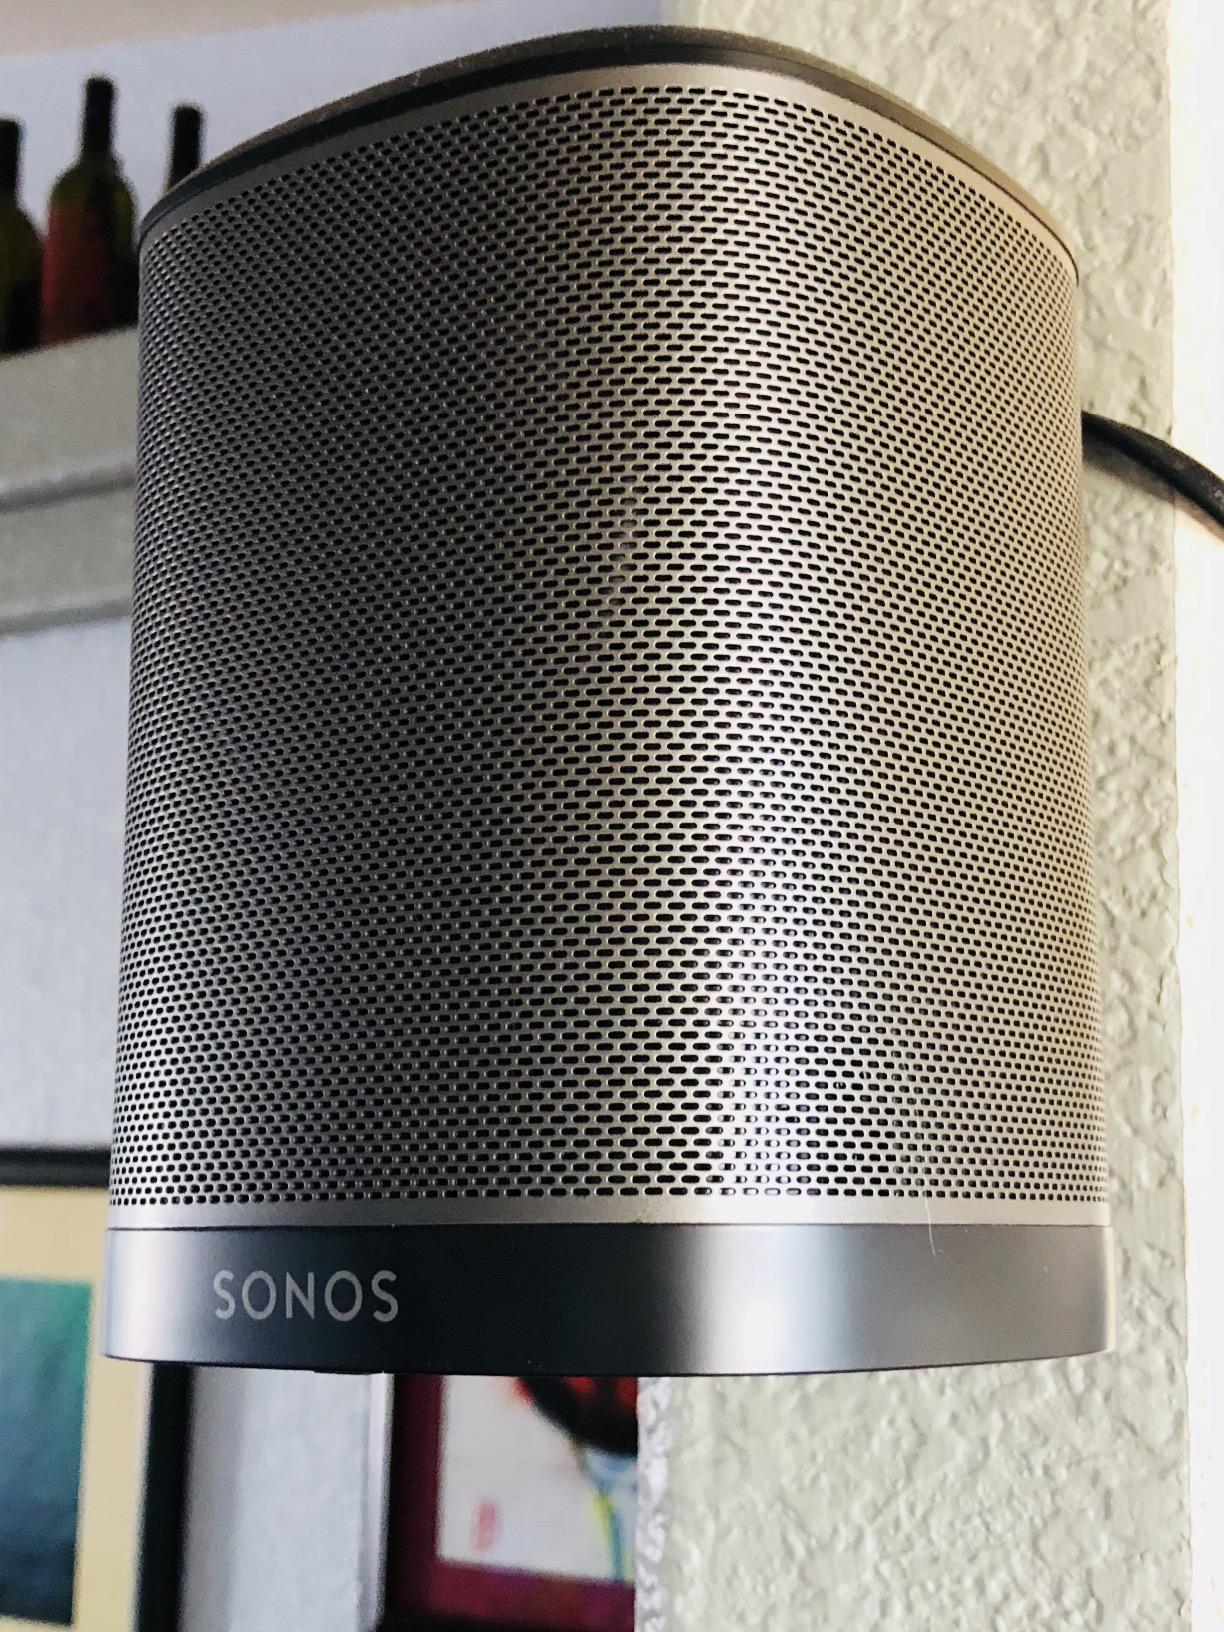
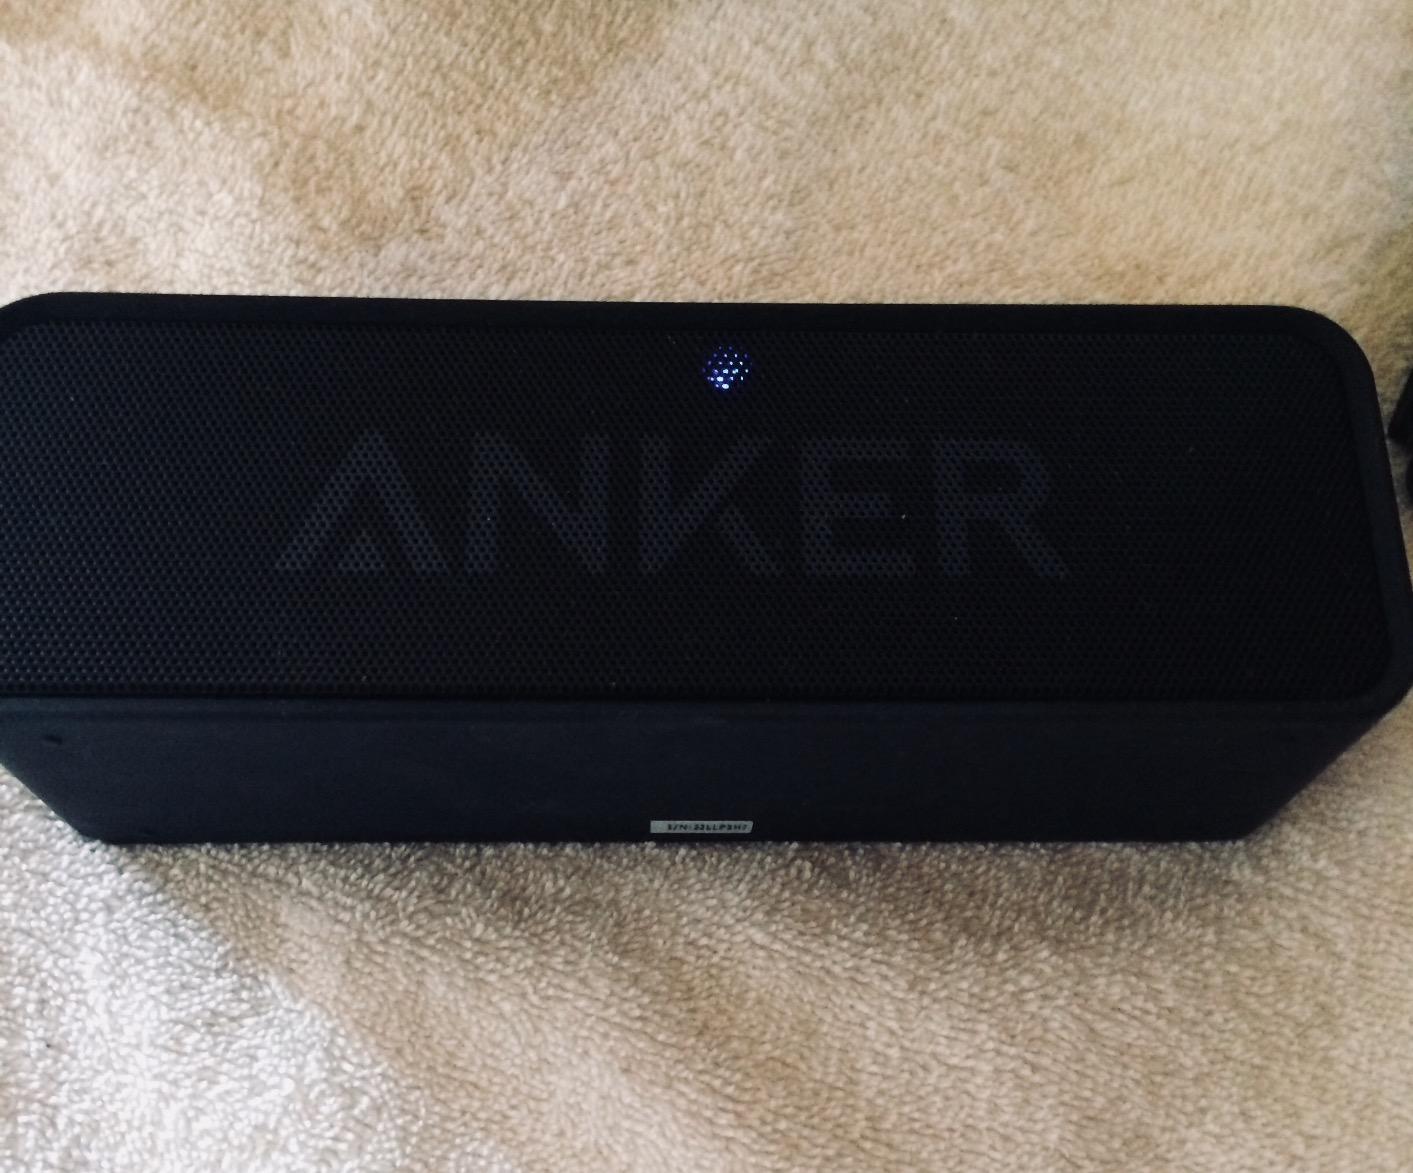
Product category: speaker
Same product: no